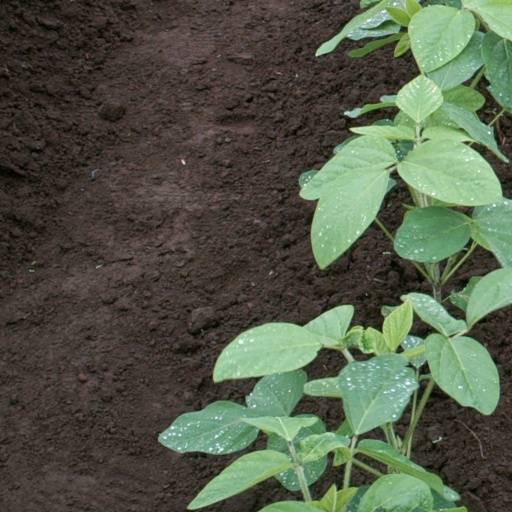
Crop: soybean